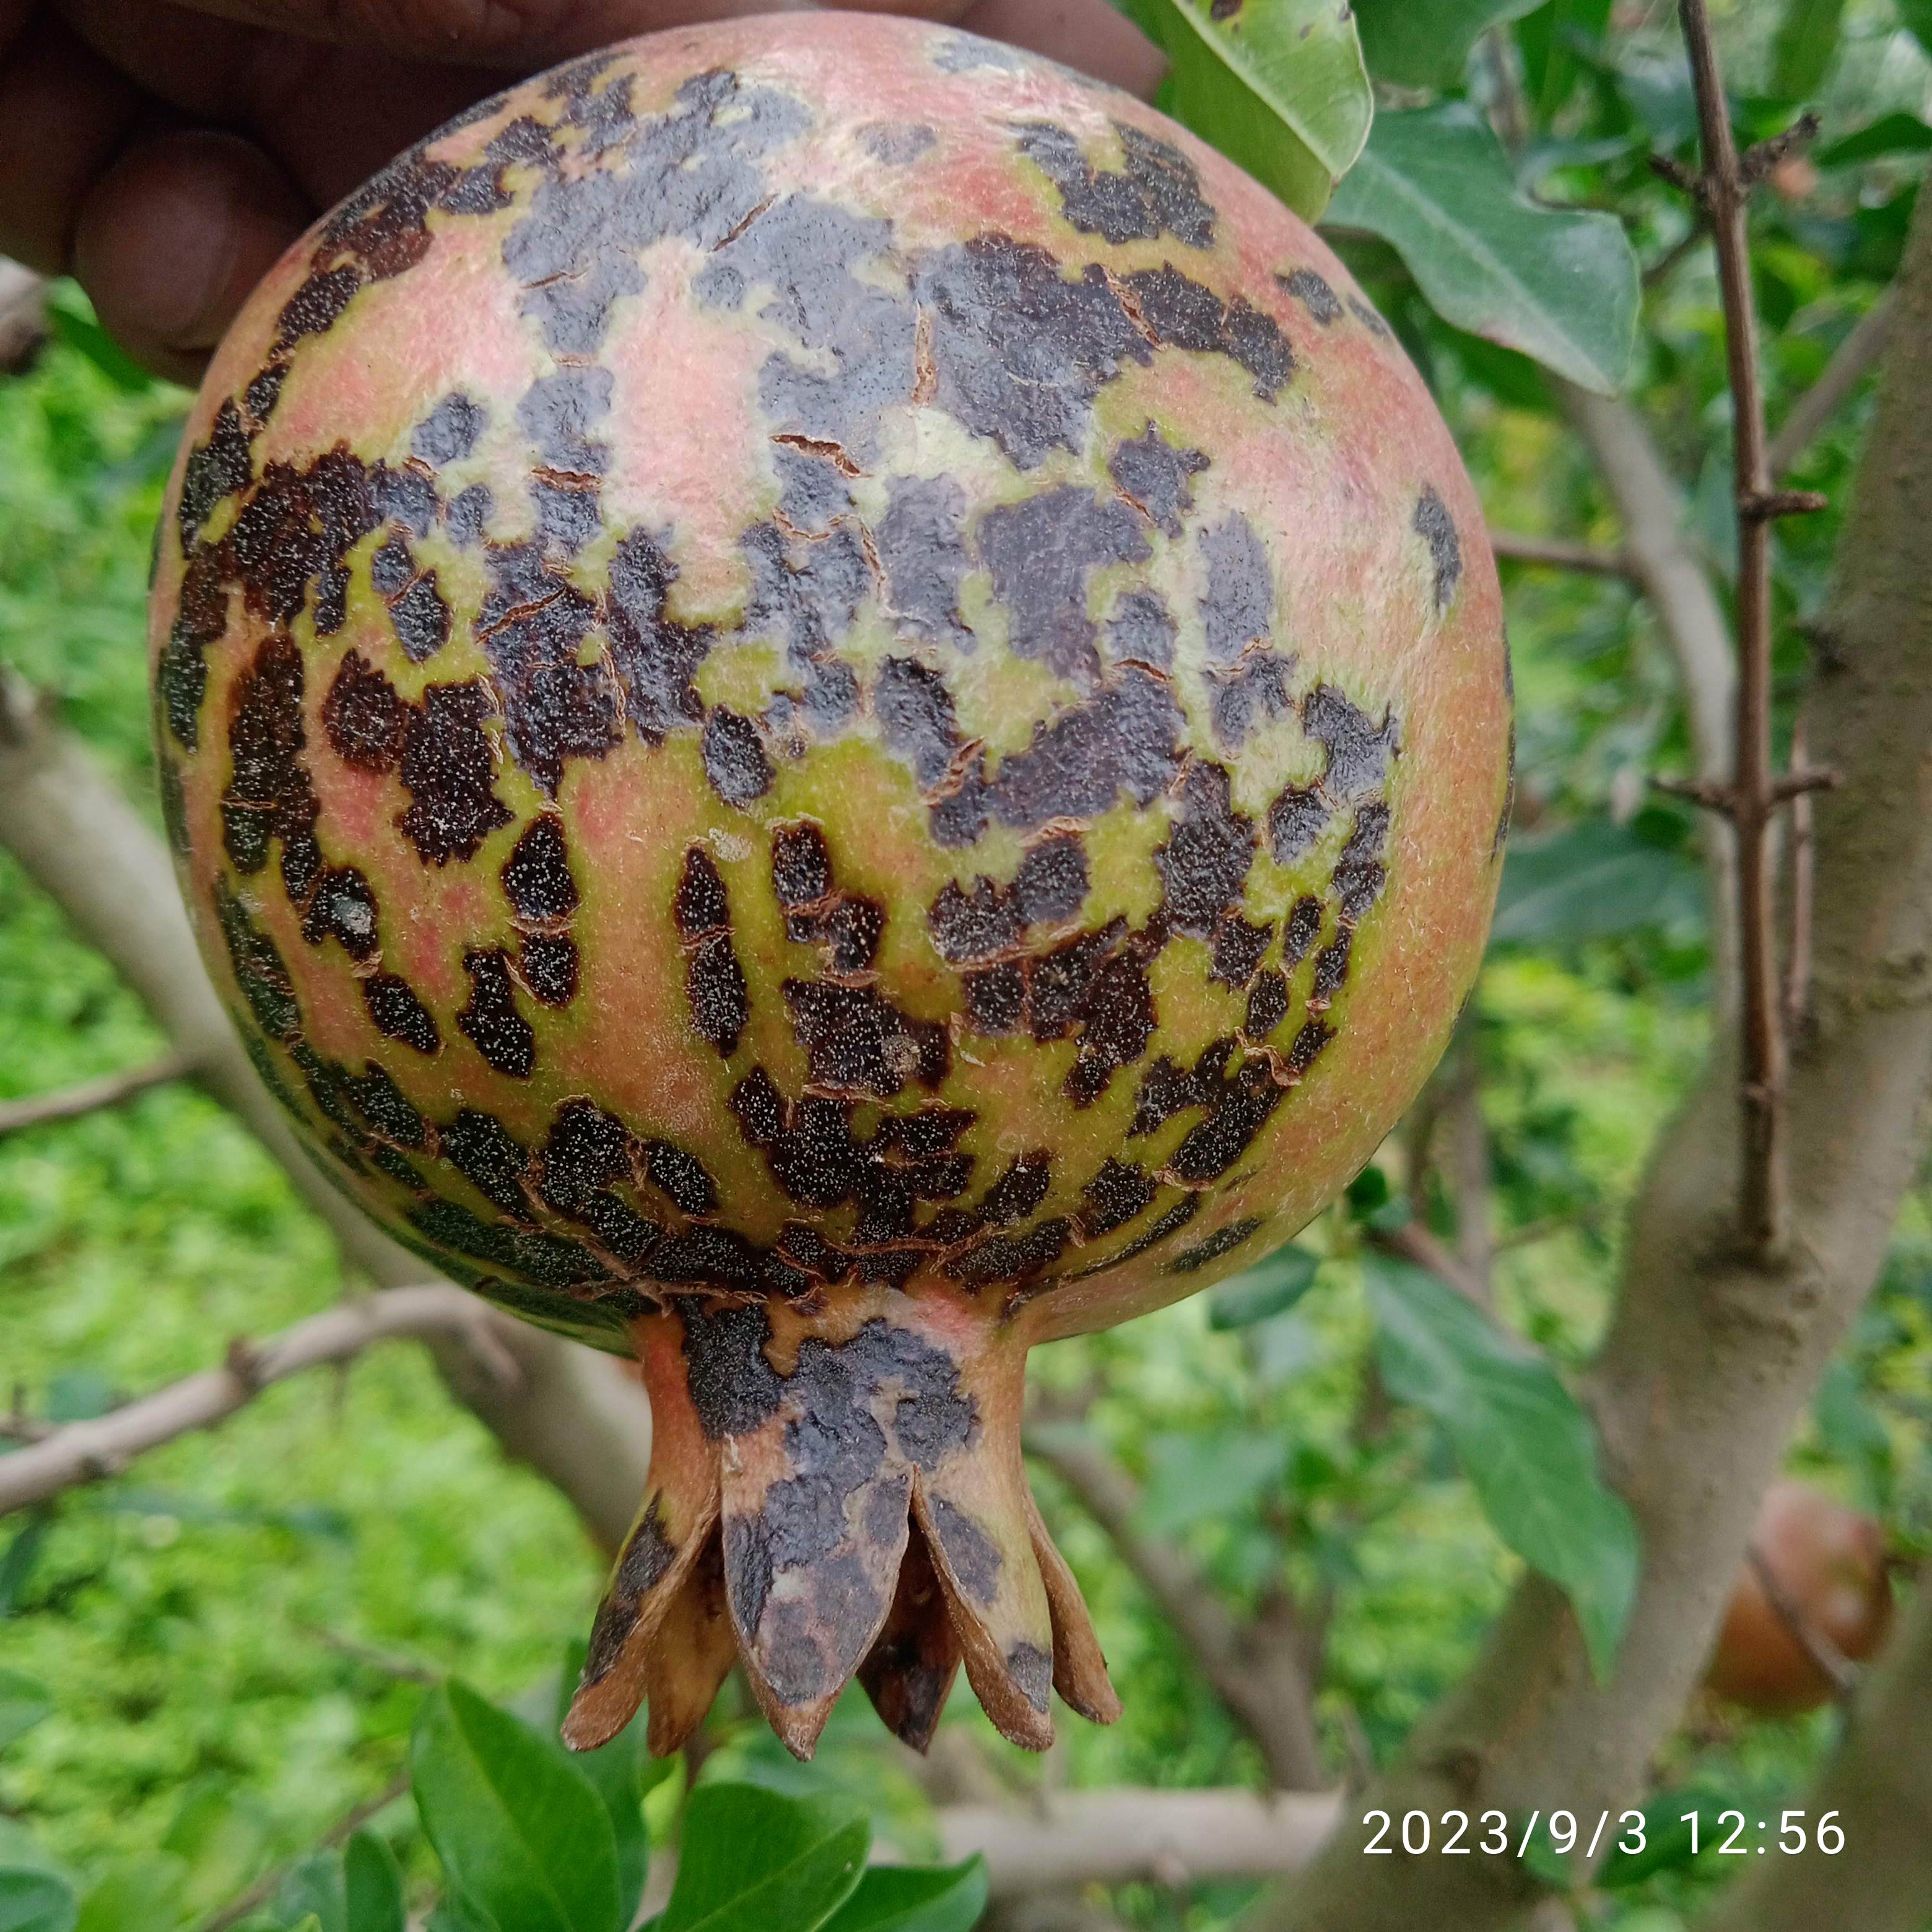
Label: Anthracnose